Christopher Stray

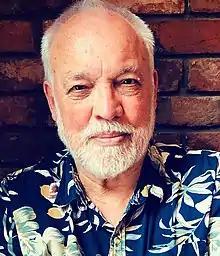
Christopher Stray

Christopher Allan Stray (born 29 October 1943) is a British historian of classical scholarship and teaching.